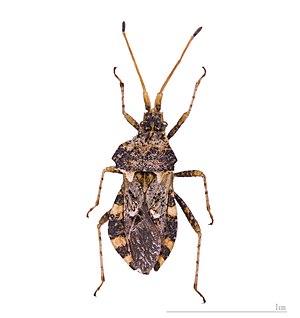
Centrocoris est un genre d'insectes hémiptères du sous-ordre des hétéroptères, de la famille des Coreidae, de la sous-famille des Coreinae, et de la tribu des Coreini.
Coreidae est une famille d'insectes du sous-ordre des hétéroptères.